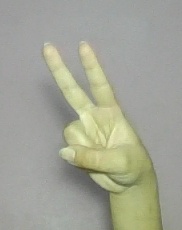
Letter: taa